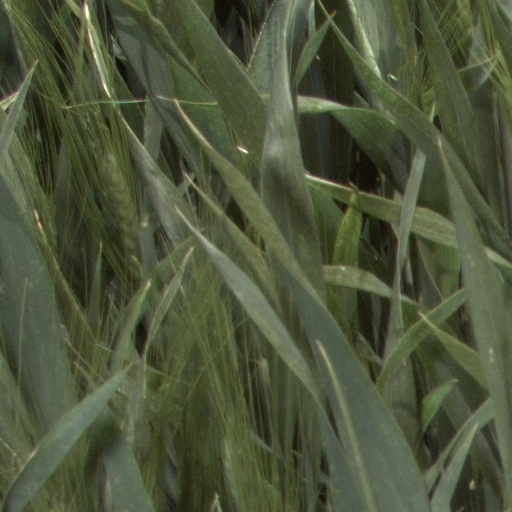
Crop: wheat